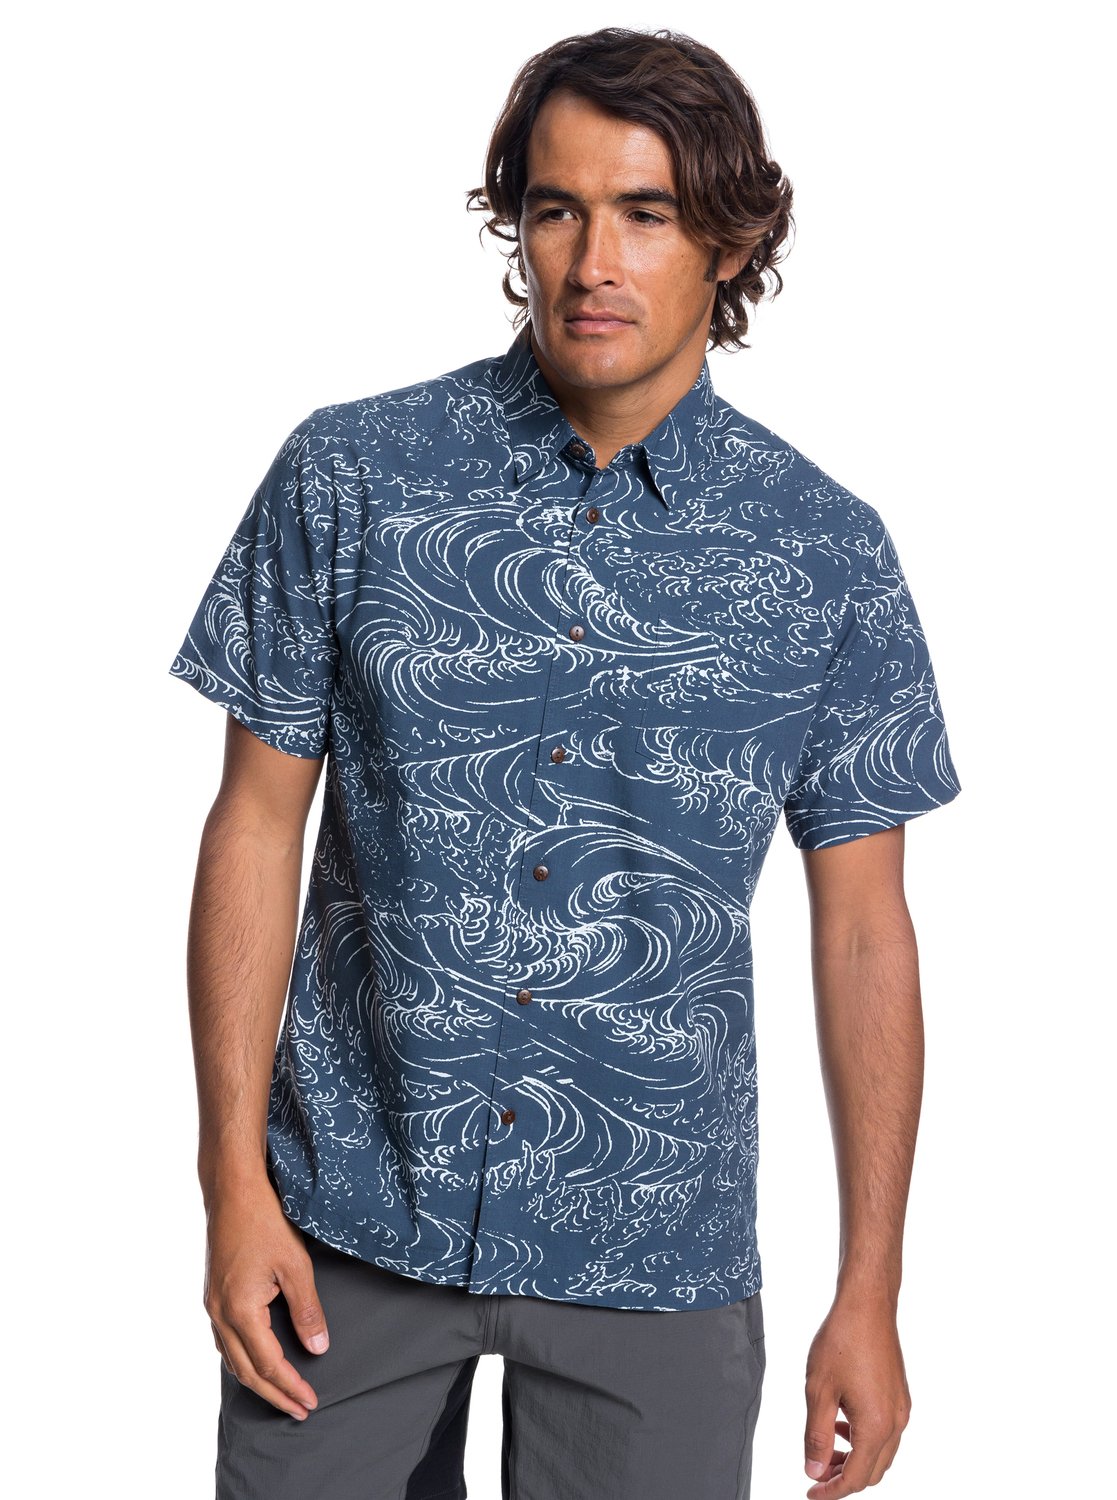
Gender: men